Fateh Kadal

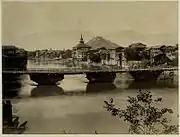
Fateh, 1880s

The Fateh Bridge is noted for its bridge, which was built in 1499, making it the third bridge built over the Jhelum River in Srinagar. The bridge was originally constructed by Sultan Fateh Shah in 1520 CE as an 88-yard-long wooden cantilever structure. It underwent many repairs over time until Maharaja Pratap Singh finished it in 1902 as a bridge 300ft long and 32ft wide۔